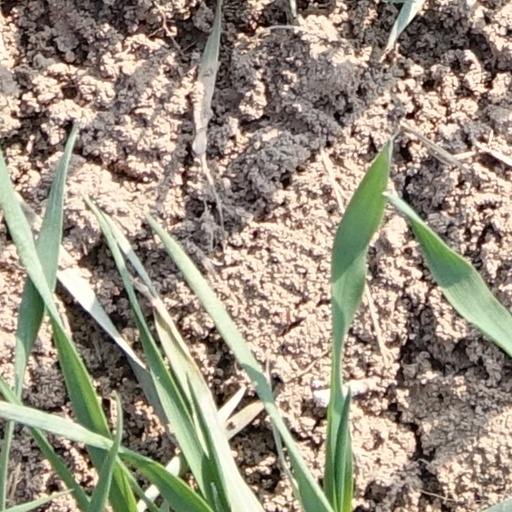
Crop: wheat